Piotr Wadecki

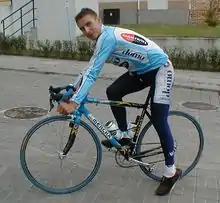

Piotr Wadecki (born 11 February 1973) is a Polish former professional road racing cyclist, who last worked as the general manager of UCI WorldTeam .